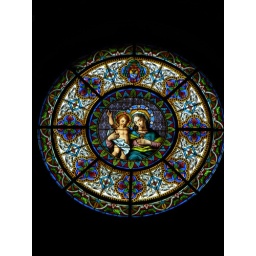
Stained glass window in a church.